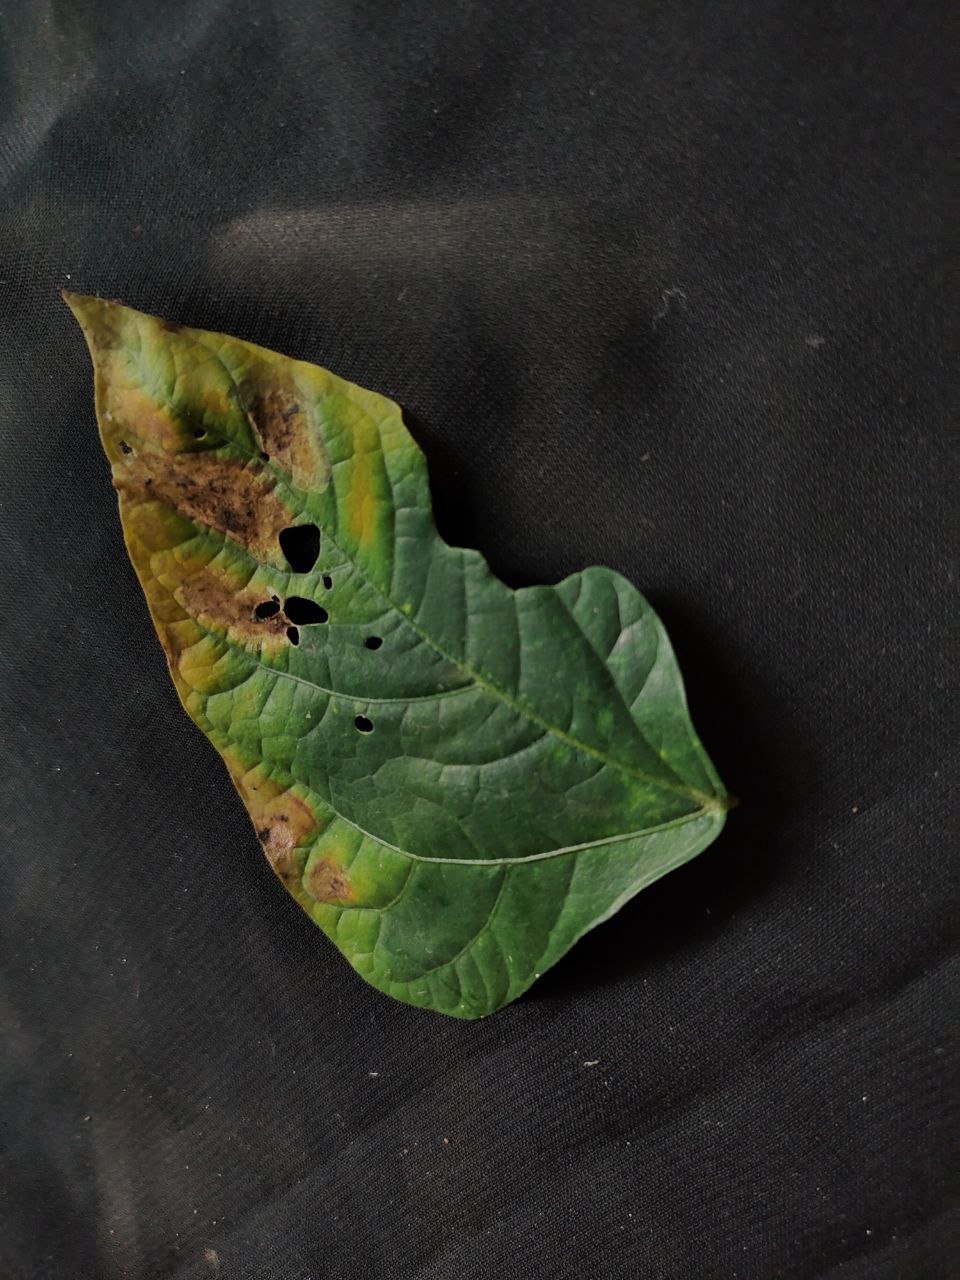
Crop: cowpea
Leaf condition: Bacterial wilt